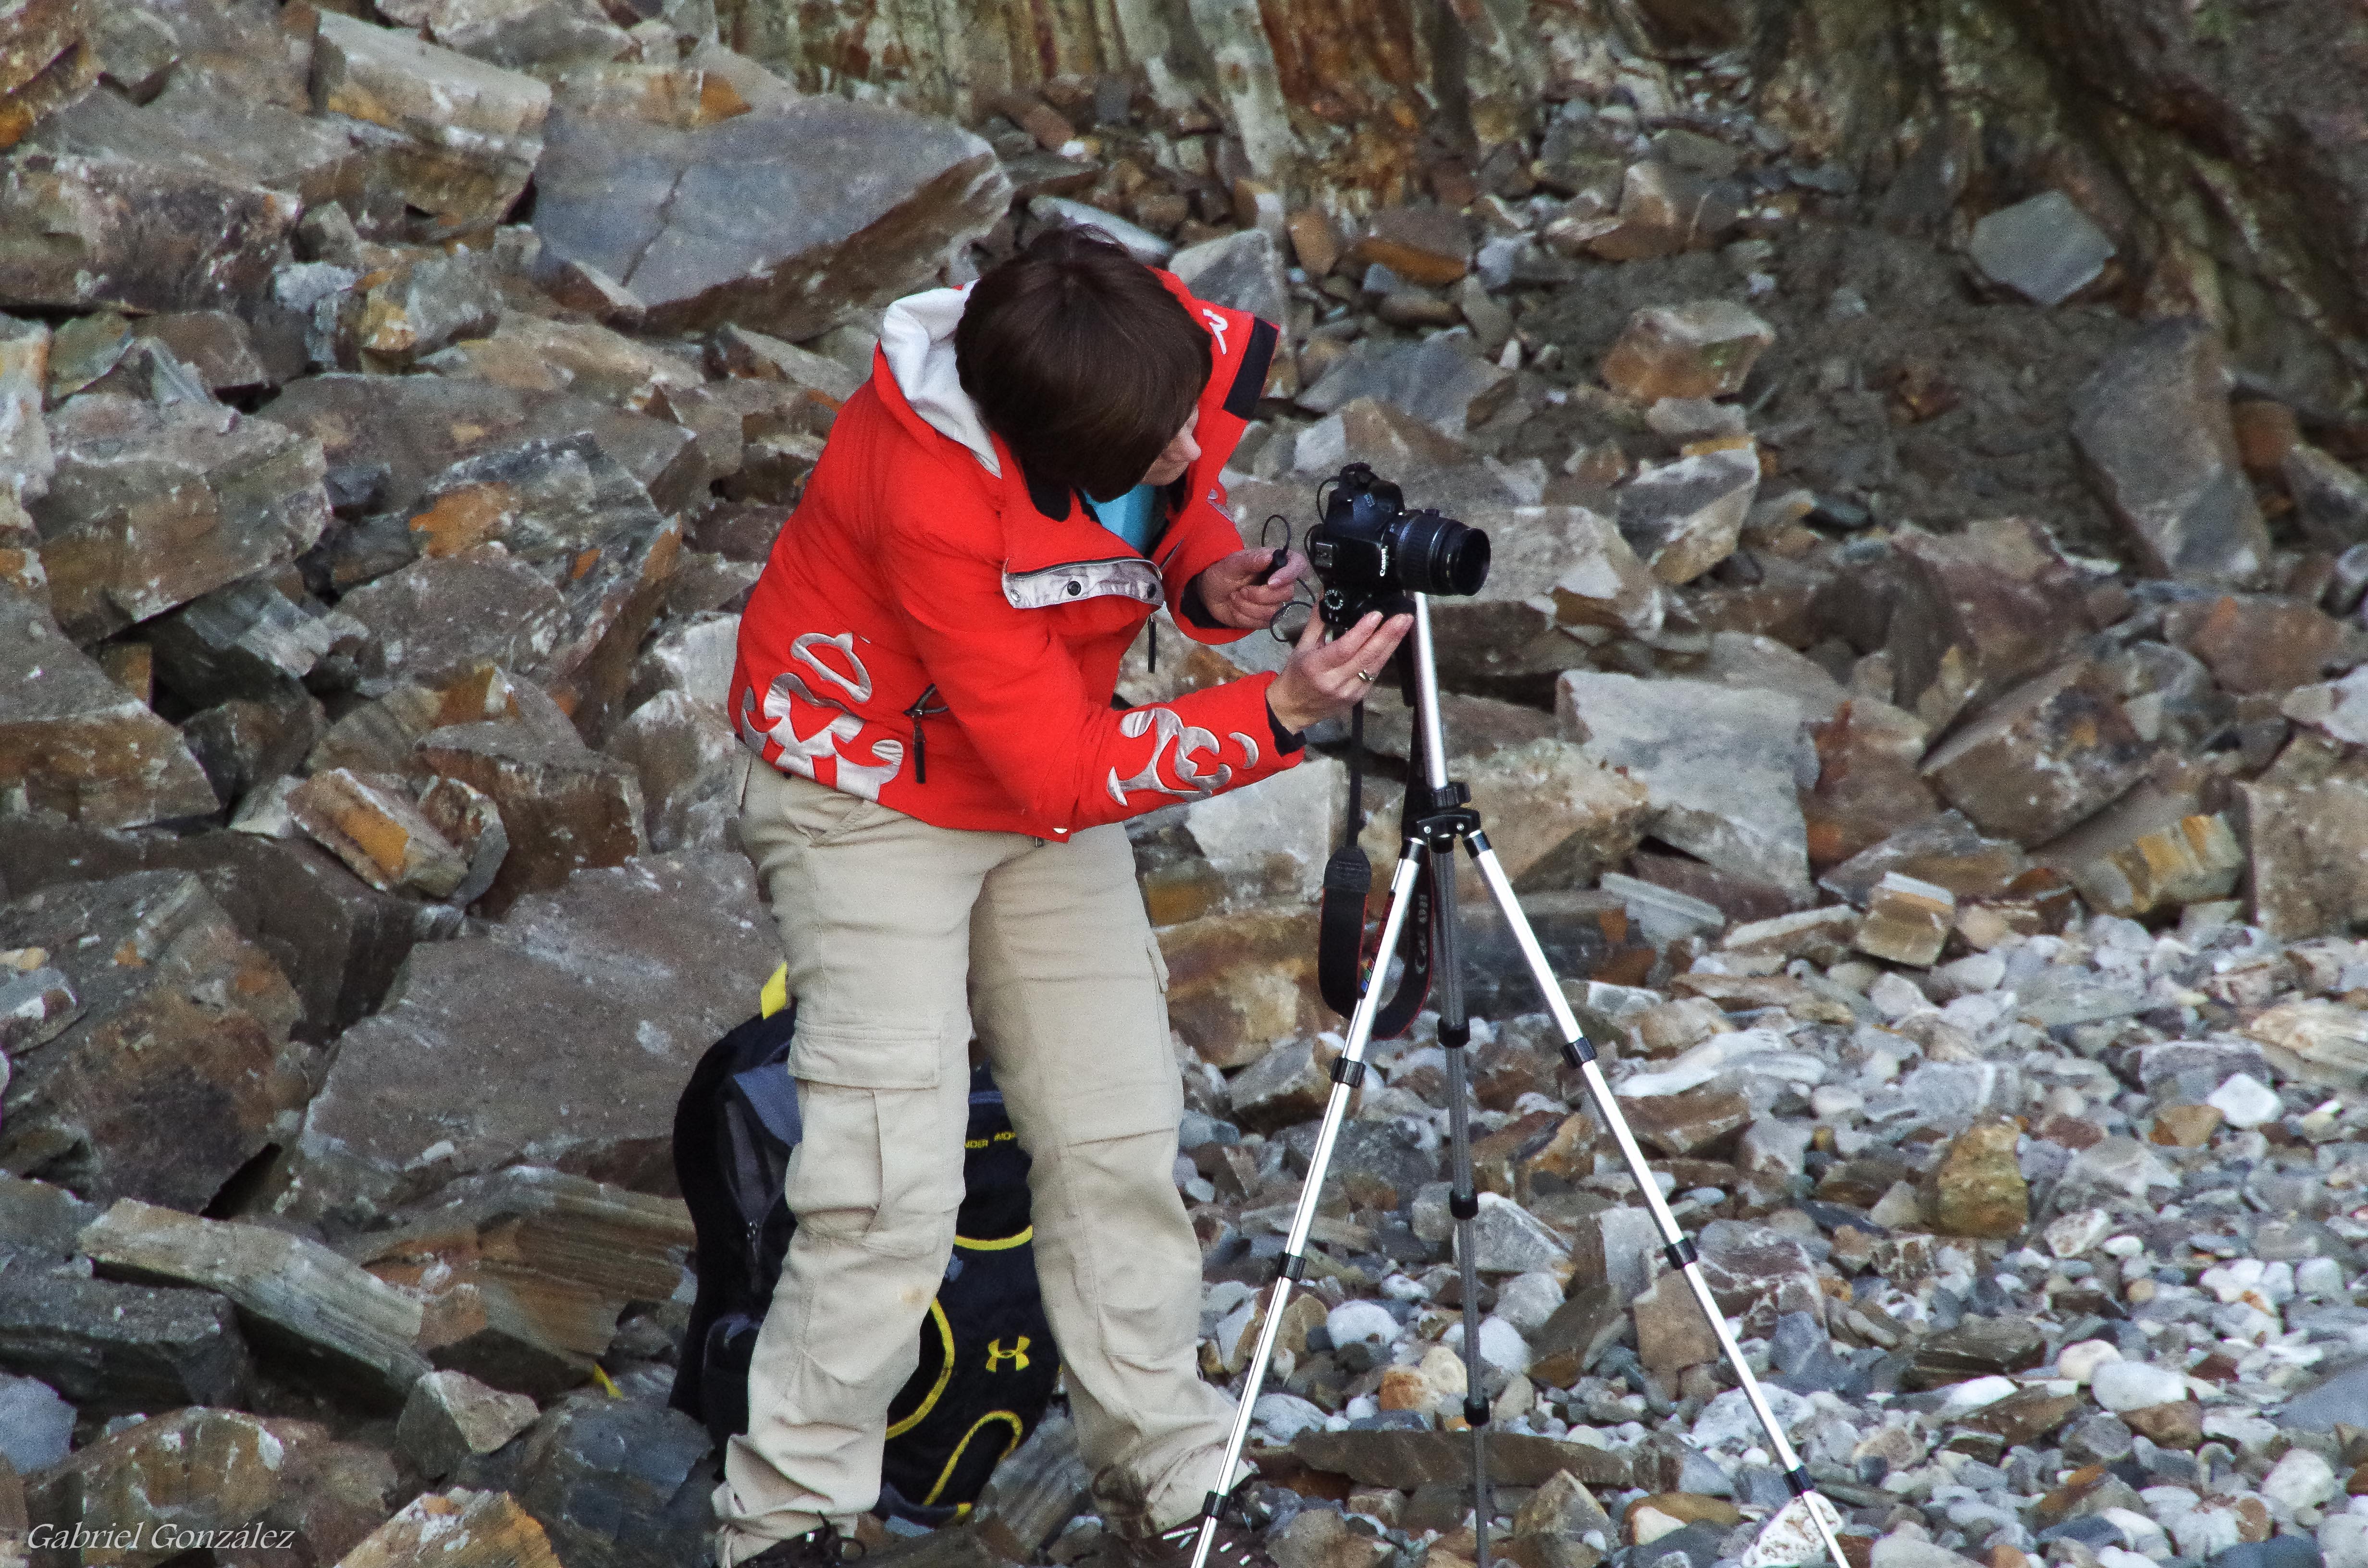
walking, adventure, ridge, mountaineering, geology, xovesphoto, gphoto, geological phenomenon